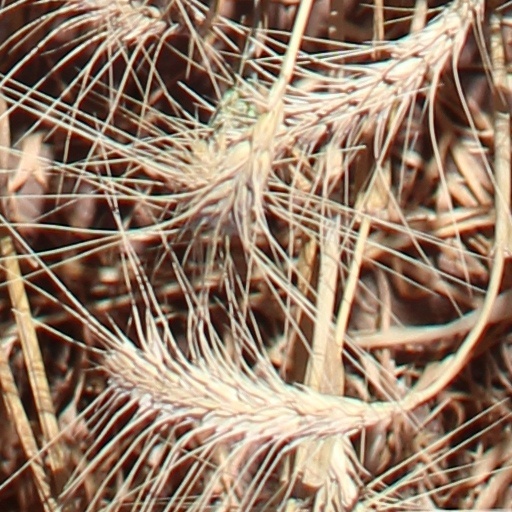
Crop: wheat